Androgen deprivation therapy

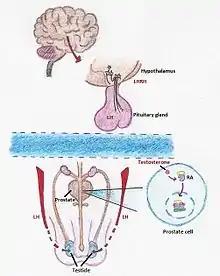
Testosterone synthesizing process

Normal male sexuality seems to depend upon very specific and complicated hormonal patterns that are not completely understood. One study suggests that ADT can alter the hormonal balance necessary for male sexual activity. As men age, testosterone levels decrease by about 1% a year after age 30; however, it is important to determine whether low testosterone is due to normal aging, or to a disease, such as hypogonadism. Testosterone plays a significant role in sexual functioning; therefore, naturally declining levels of testosterone can lead to reduction in normal sexual functioning. Further decreases in serum testosterone can have a negative impact on normal sexual function, leading to a decline in quality of life.